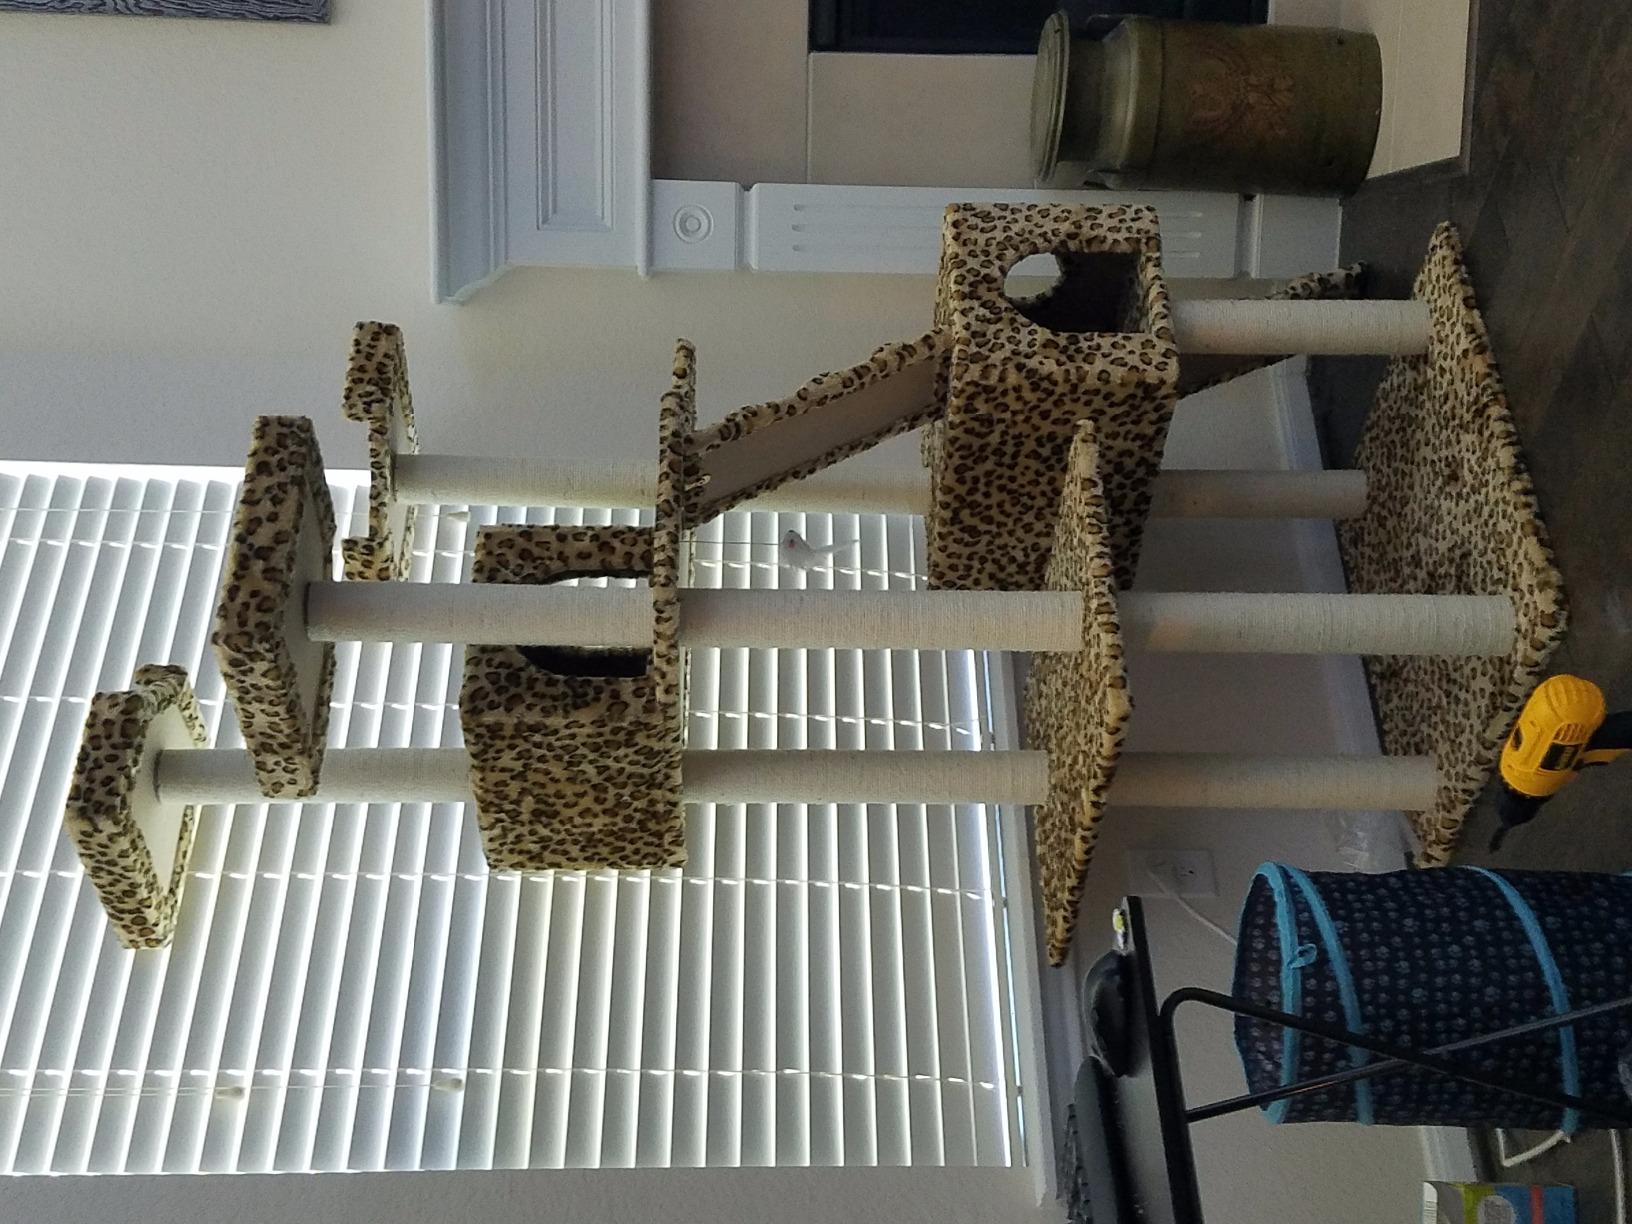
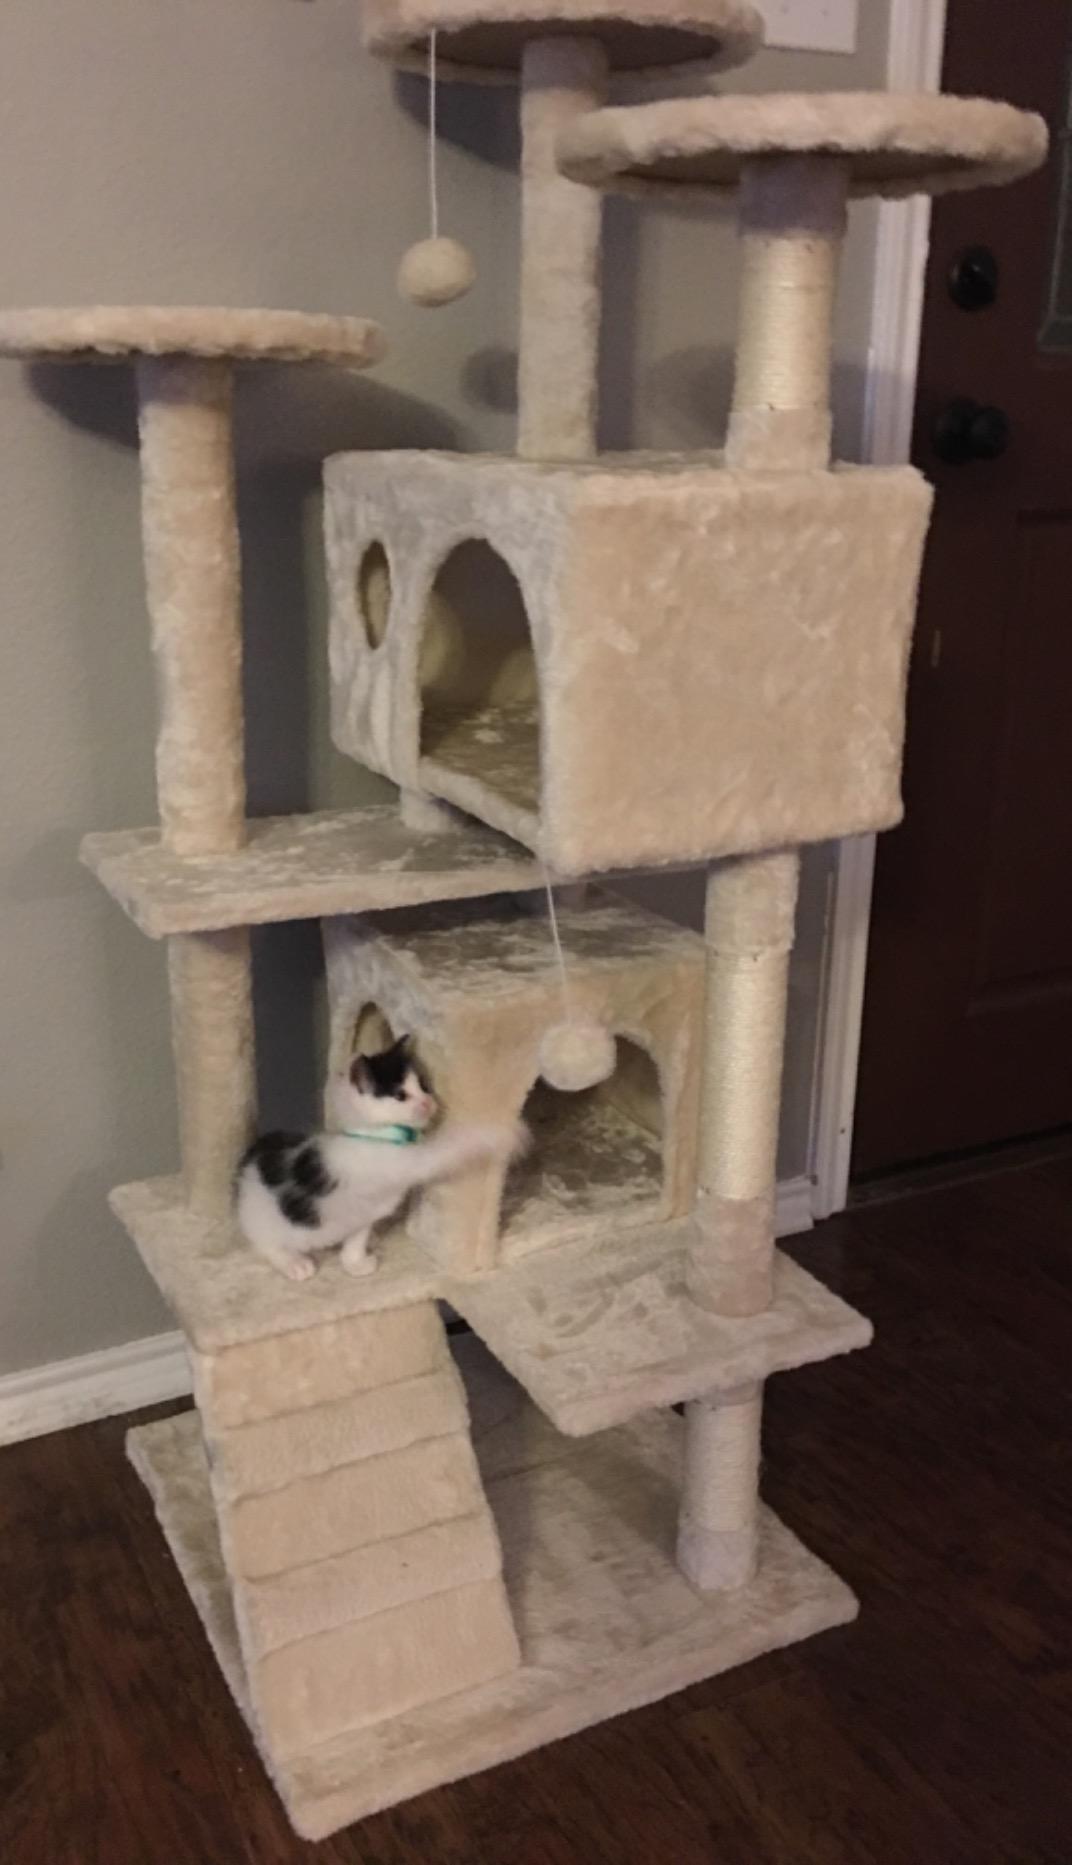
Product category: items_cat tree
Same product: no